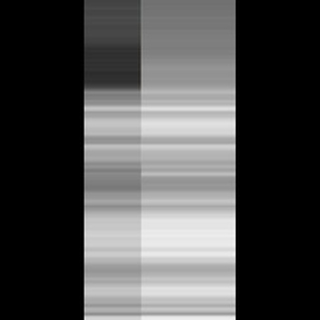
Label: sugarcane_mosaic